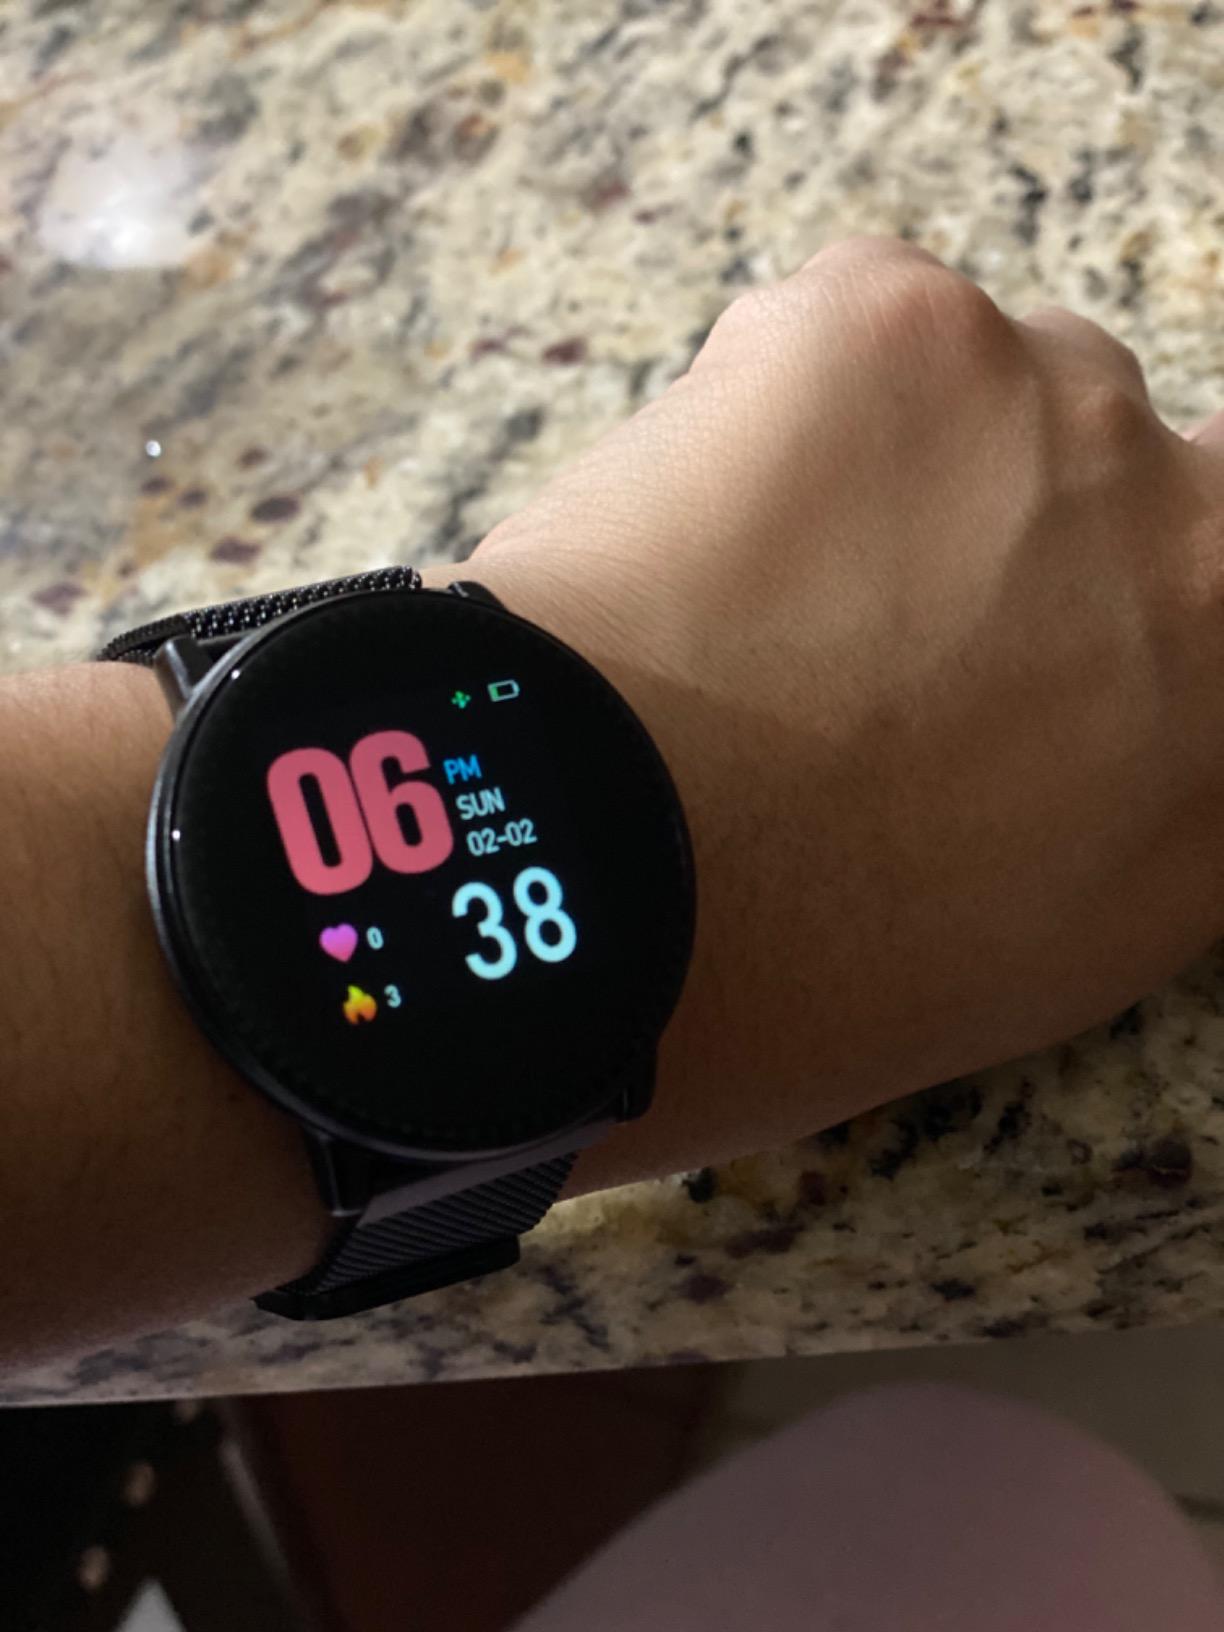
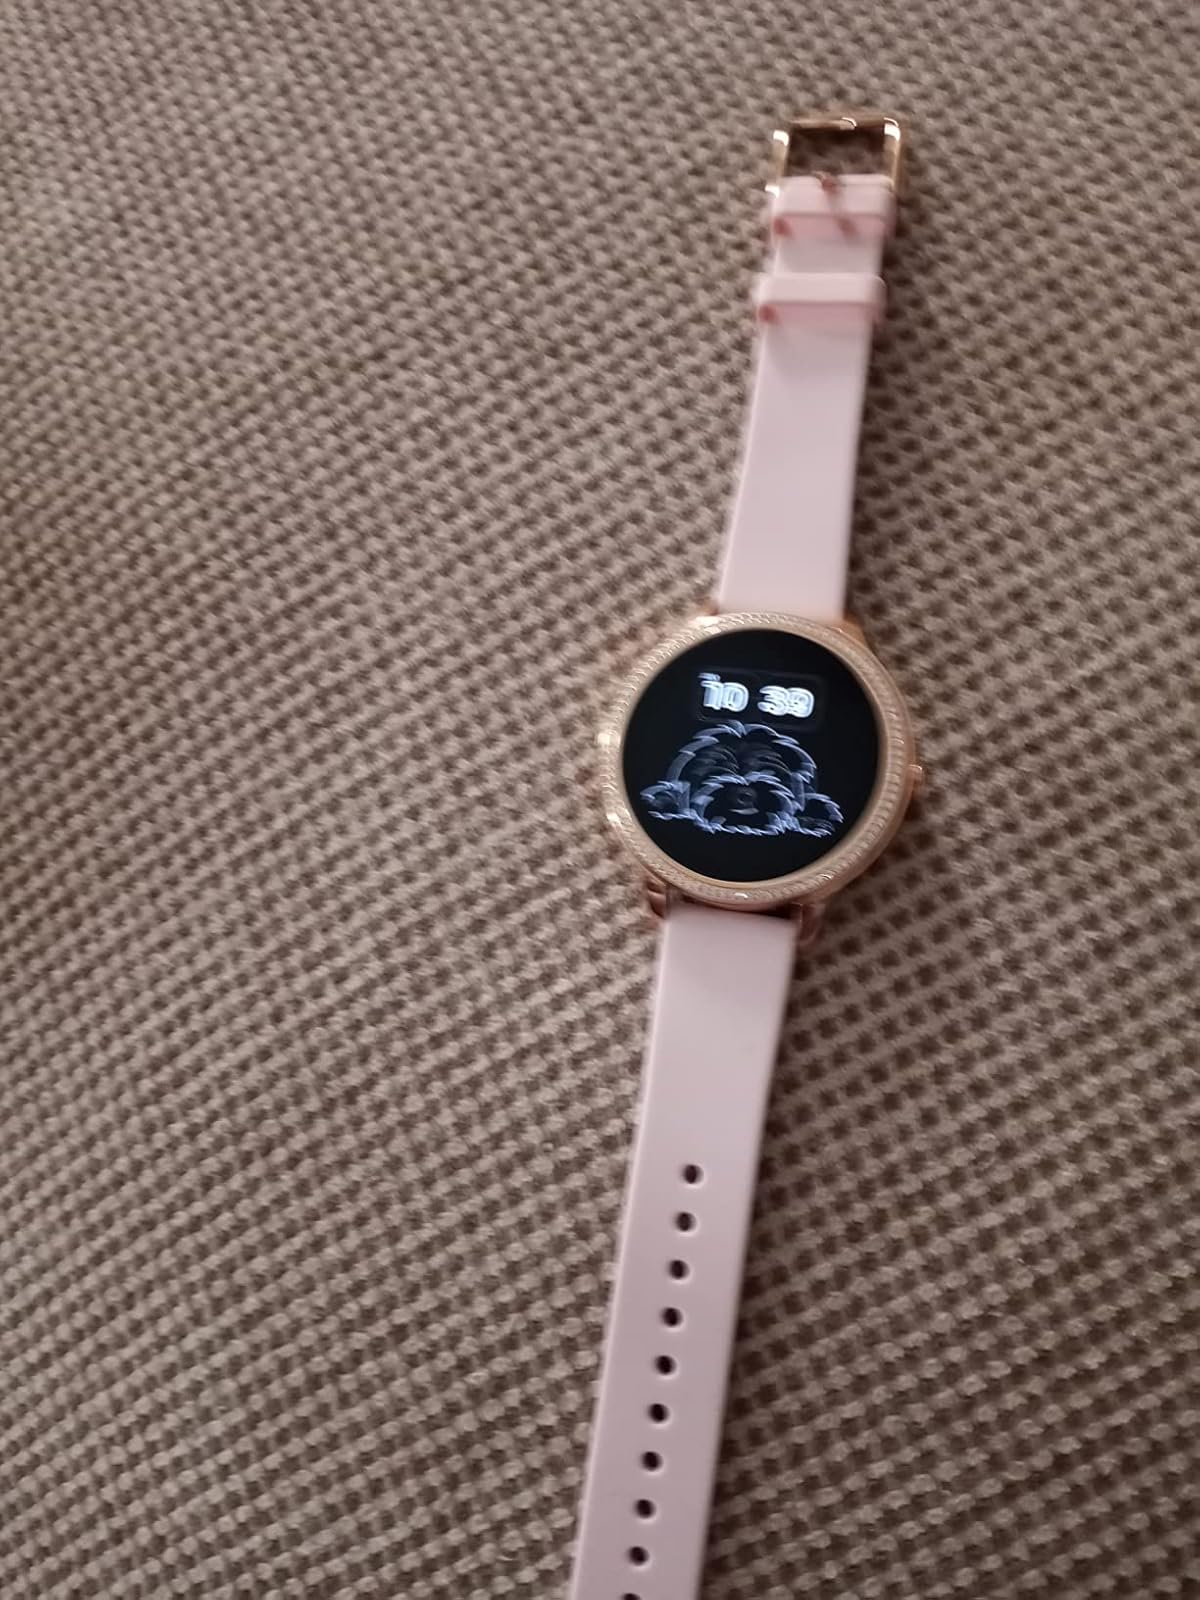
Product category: smartwatch
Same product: no